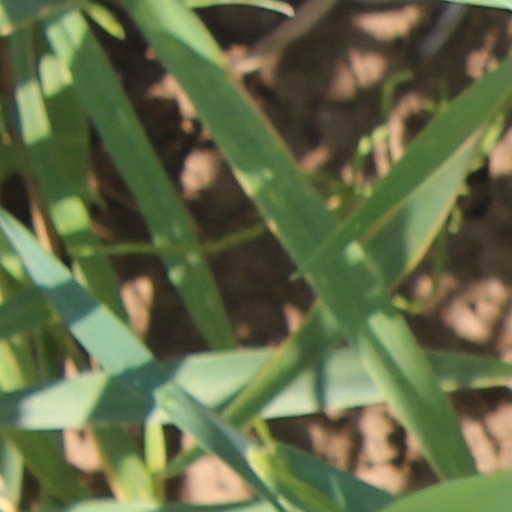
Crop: wheat